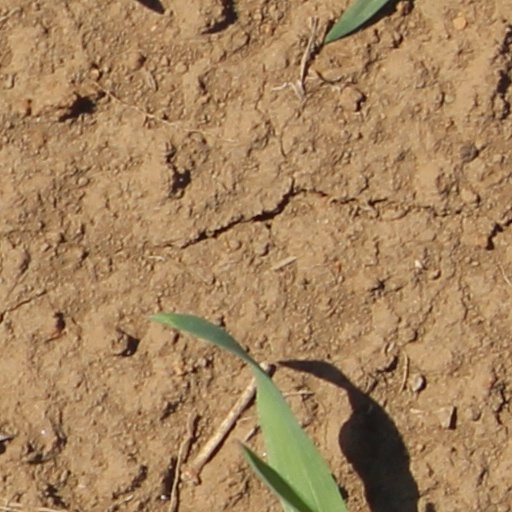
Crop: wheat